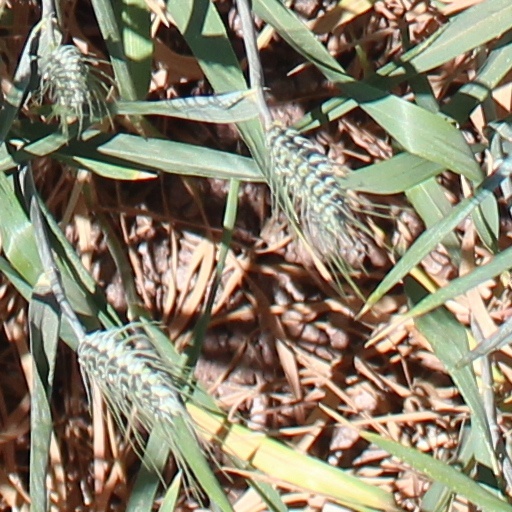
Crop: wheat